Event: Nepal Earthquake
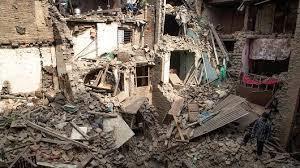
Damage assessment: damage